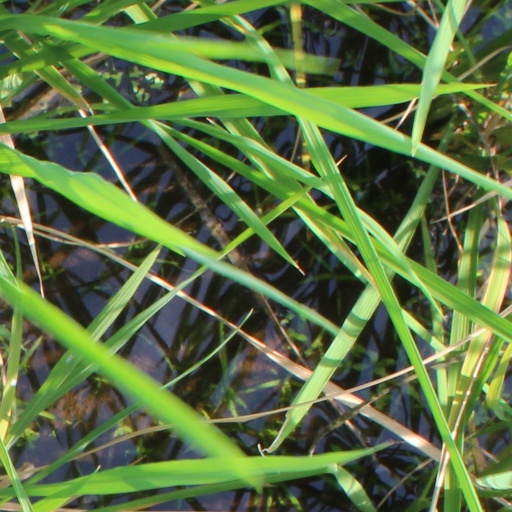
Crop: rice